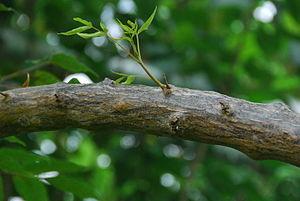
Poupartia castanea est une espèce d'arbre du genre Poupartia et de la famille des Anacardiaceae. Elle est endémique de Rodrigues, la plus petite des trois îles de l'archipel des Mascareignes. Cette espèce est très menacée dans son habitat naturel, ce qui a motivé des mesures de conservation. Poupartia castanea a été décrite pour la première fois par John Gilbert Baker puis a ensuite reçu son nom actuel d'Adolf Engler.